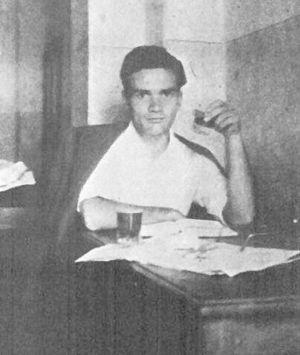
Pier Paolo Pasolini photographié à Casarsa della Delizia. Italiano: Pier Paolo Pasolini fotografato a Casarsa della Delizia (PN).
Pier Paolo Pasolini [ˈpjɛr ˈpaːolo pazoˈliːni] est un écrivain, poète, journaliste, scénariste et réalisateur italien, né le 5 mars 1922 à Bologne, et assassiné dans la nuit du 1ᵉʳ au 2 novembre 1975, sur la plage d'Ostie, près de Rome.
Les Ragazzi est un roman de Pier Paolo Pasolini écrit à partir de 1950 et paru pour la première fois en 1955 chez Garzanti. C'est le premier de ses romans à être publié, sachant qu'il a déjà publié des articles et de la poésie. Il avait déjà écrit en 1949-1950 le roman Le Rêve d'une chose, mais ce dernier ne sera publié qu'en 1962.